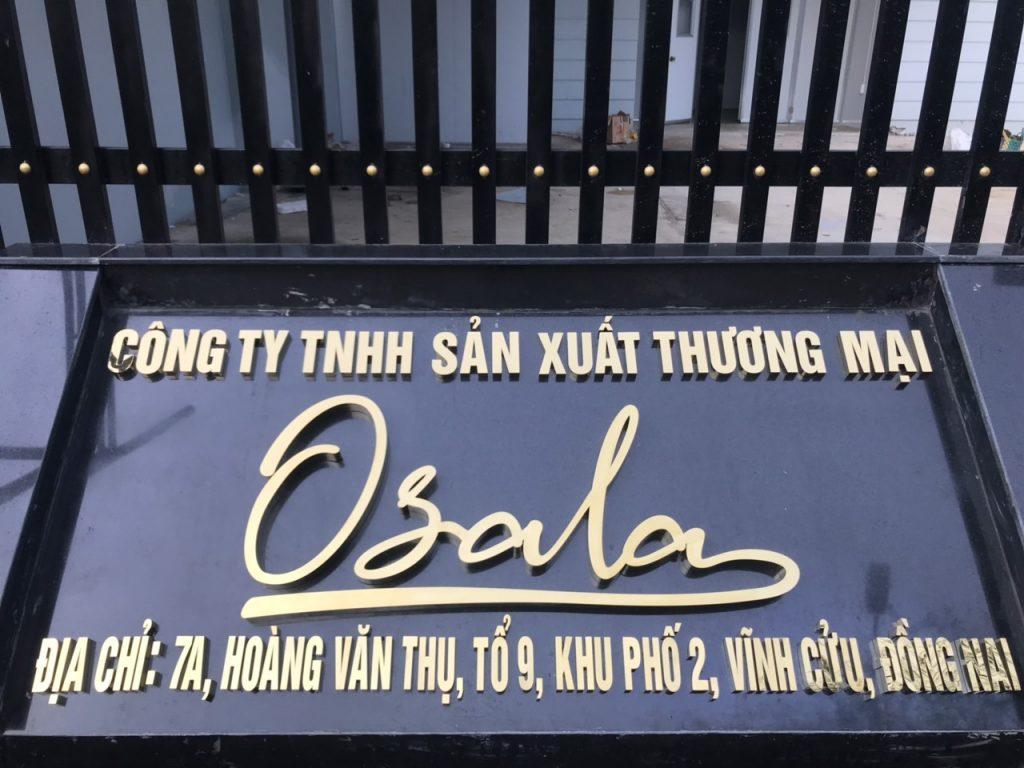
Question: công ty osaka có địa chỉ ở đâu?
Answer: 7a, hoàng văn thụ, tổ 9, khu phố 2, vĩnh cửu, đồng nai